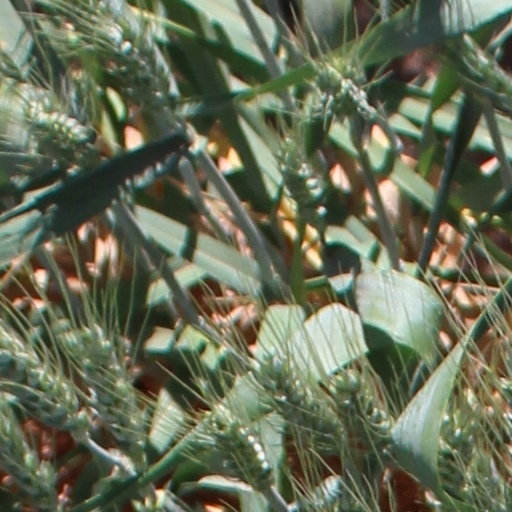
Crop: wheat